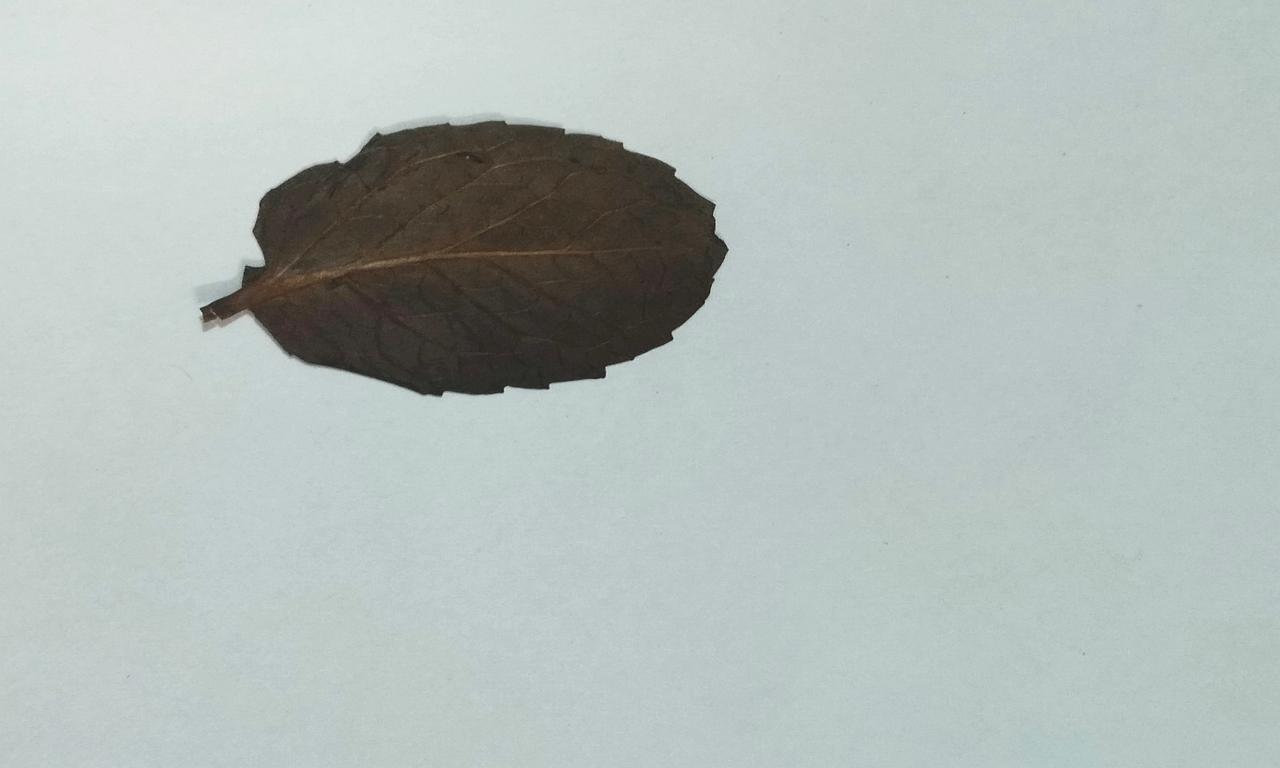
Label: Dried